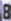
Number: 8